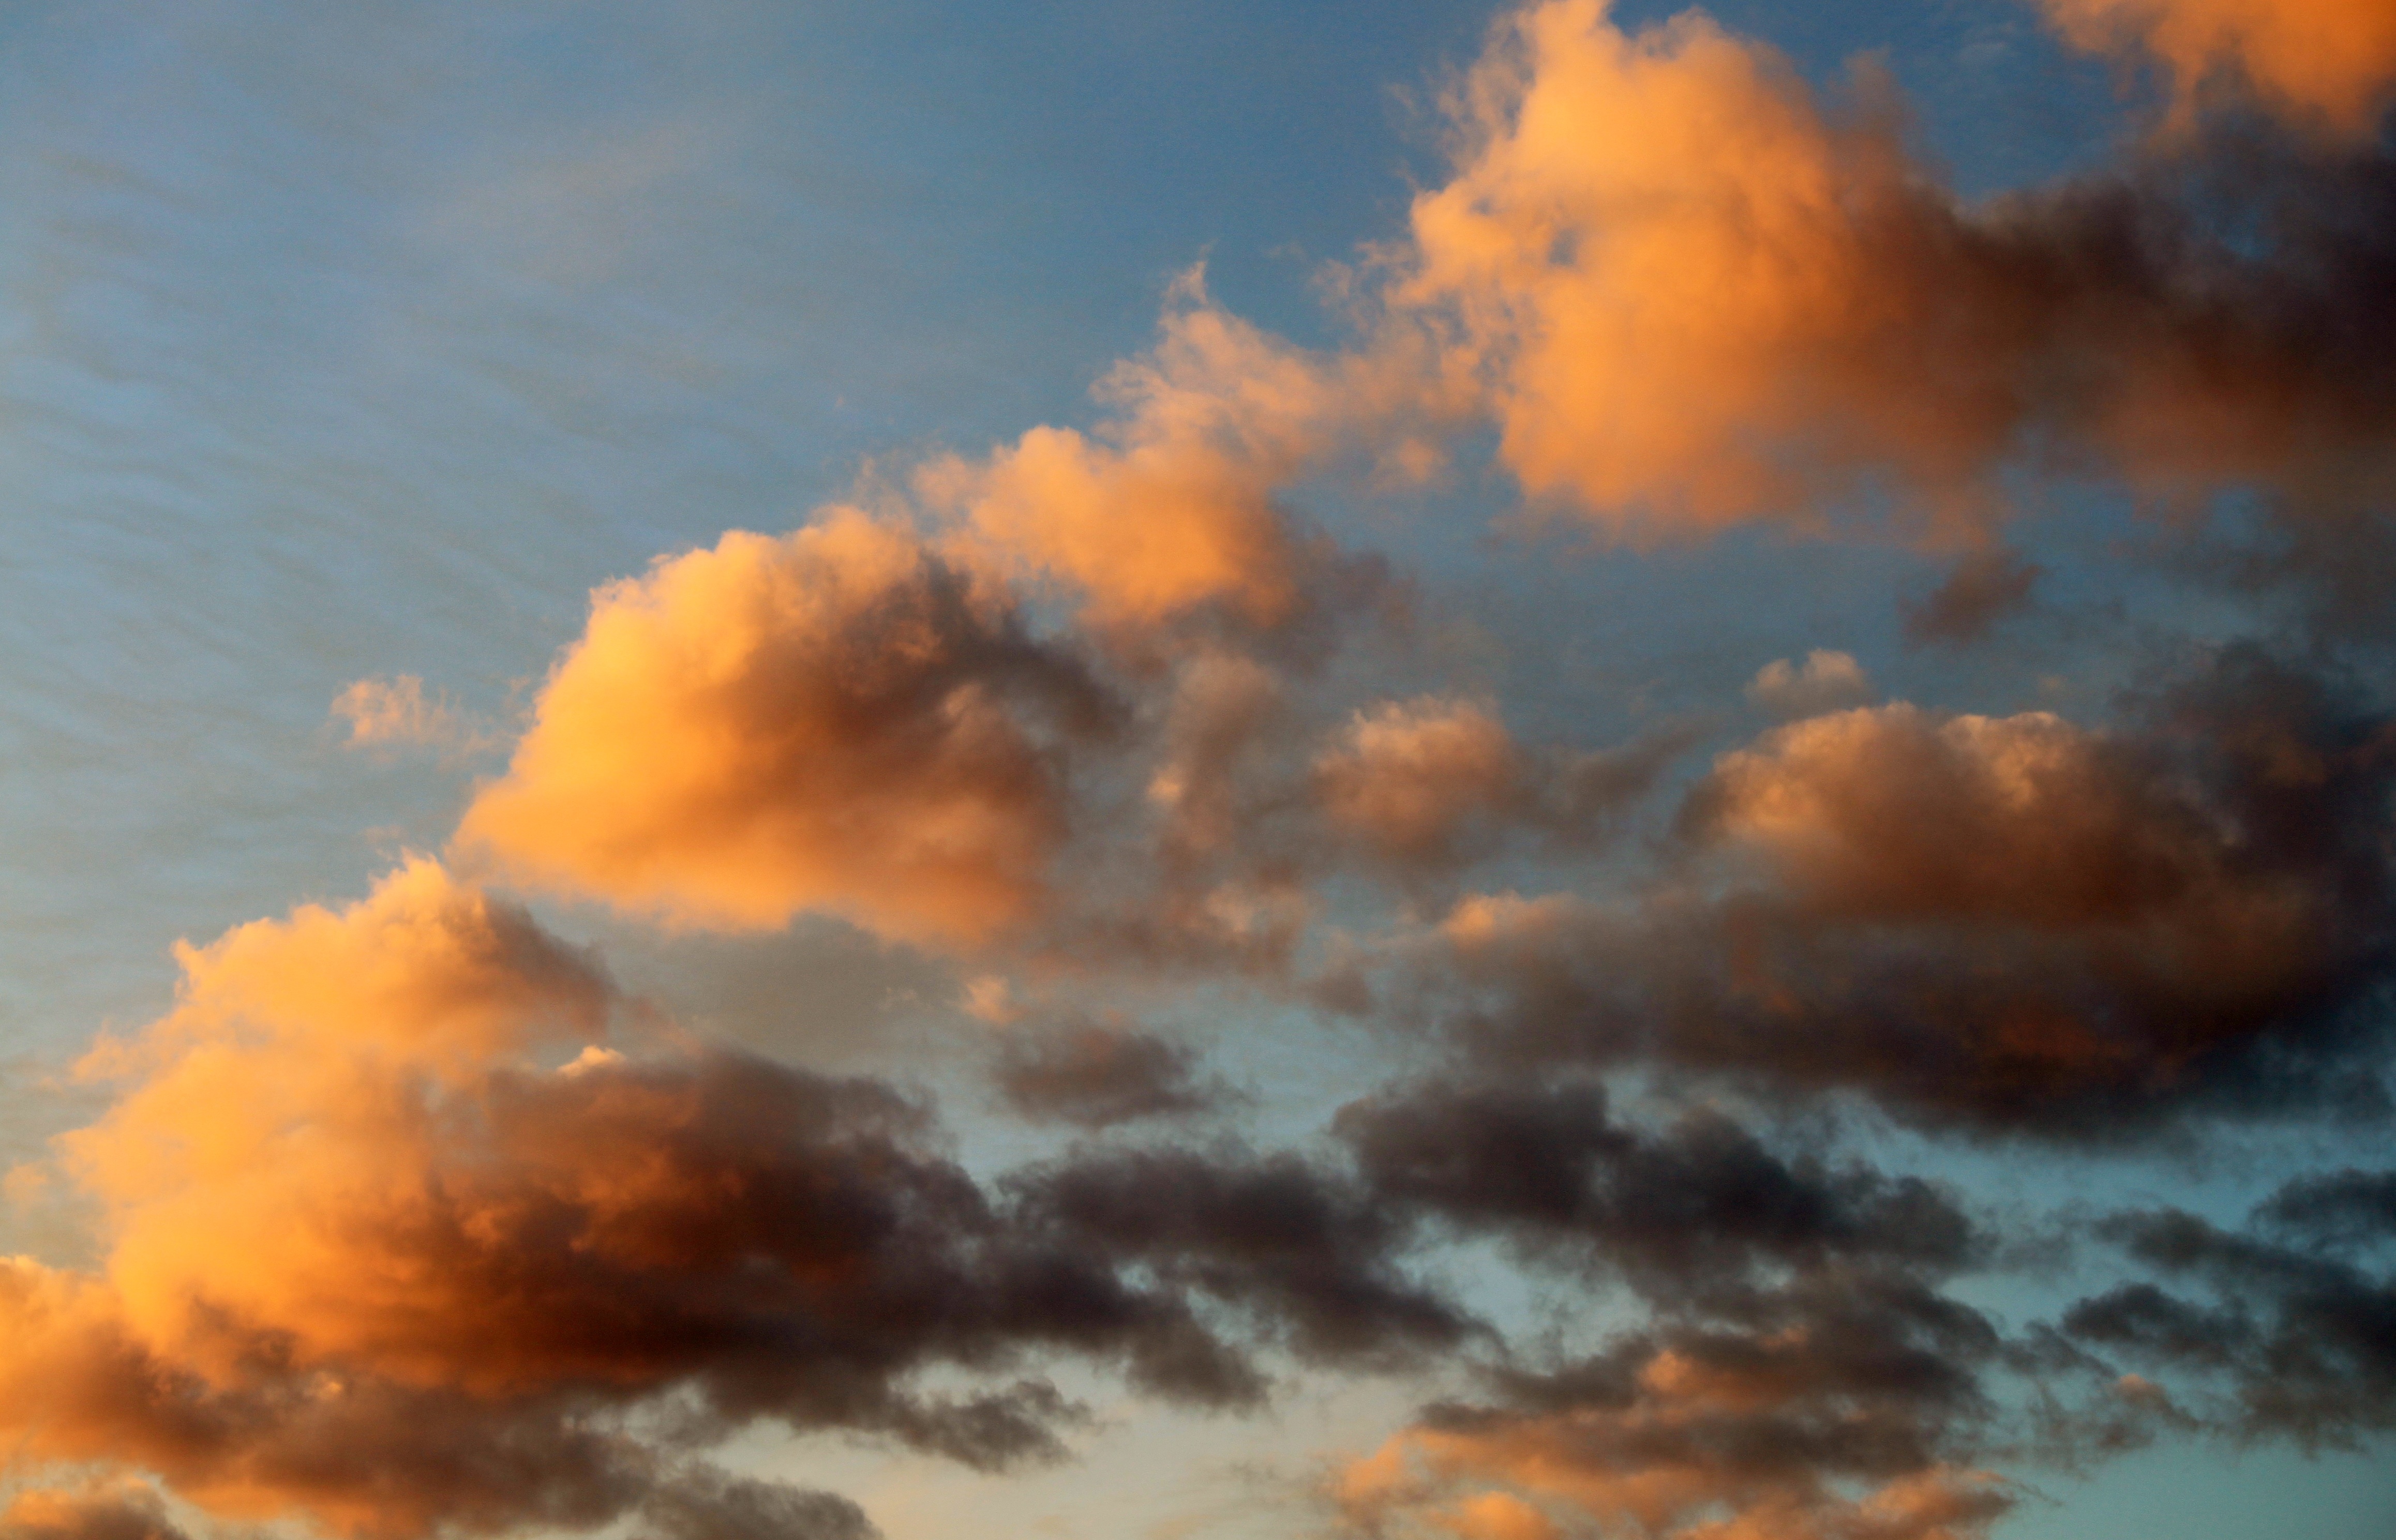
cloud, sky, sunset, dawn, atmosphere, dusk, cumulus, cloud cover, clouds, afterglow, meteorological phenomenon, red sky at morning